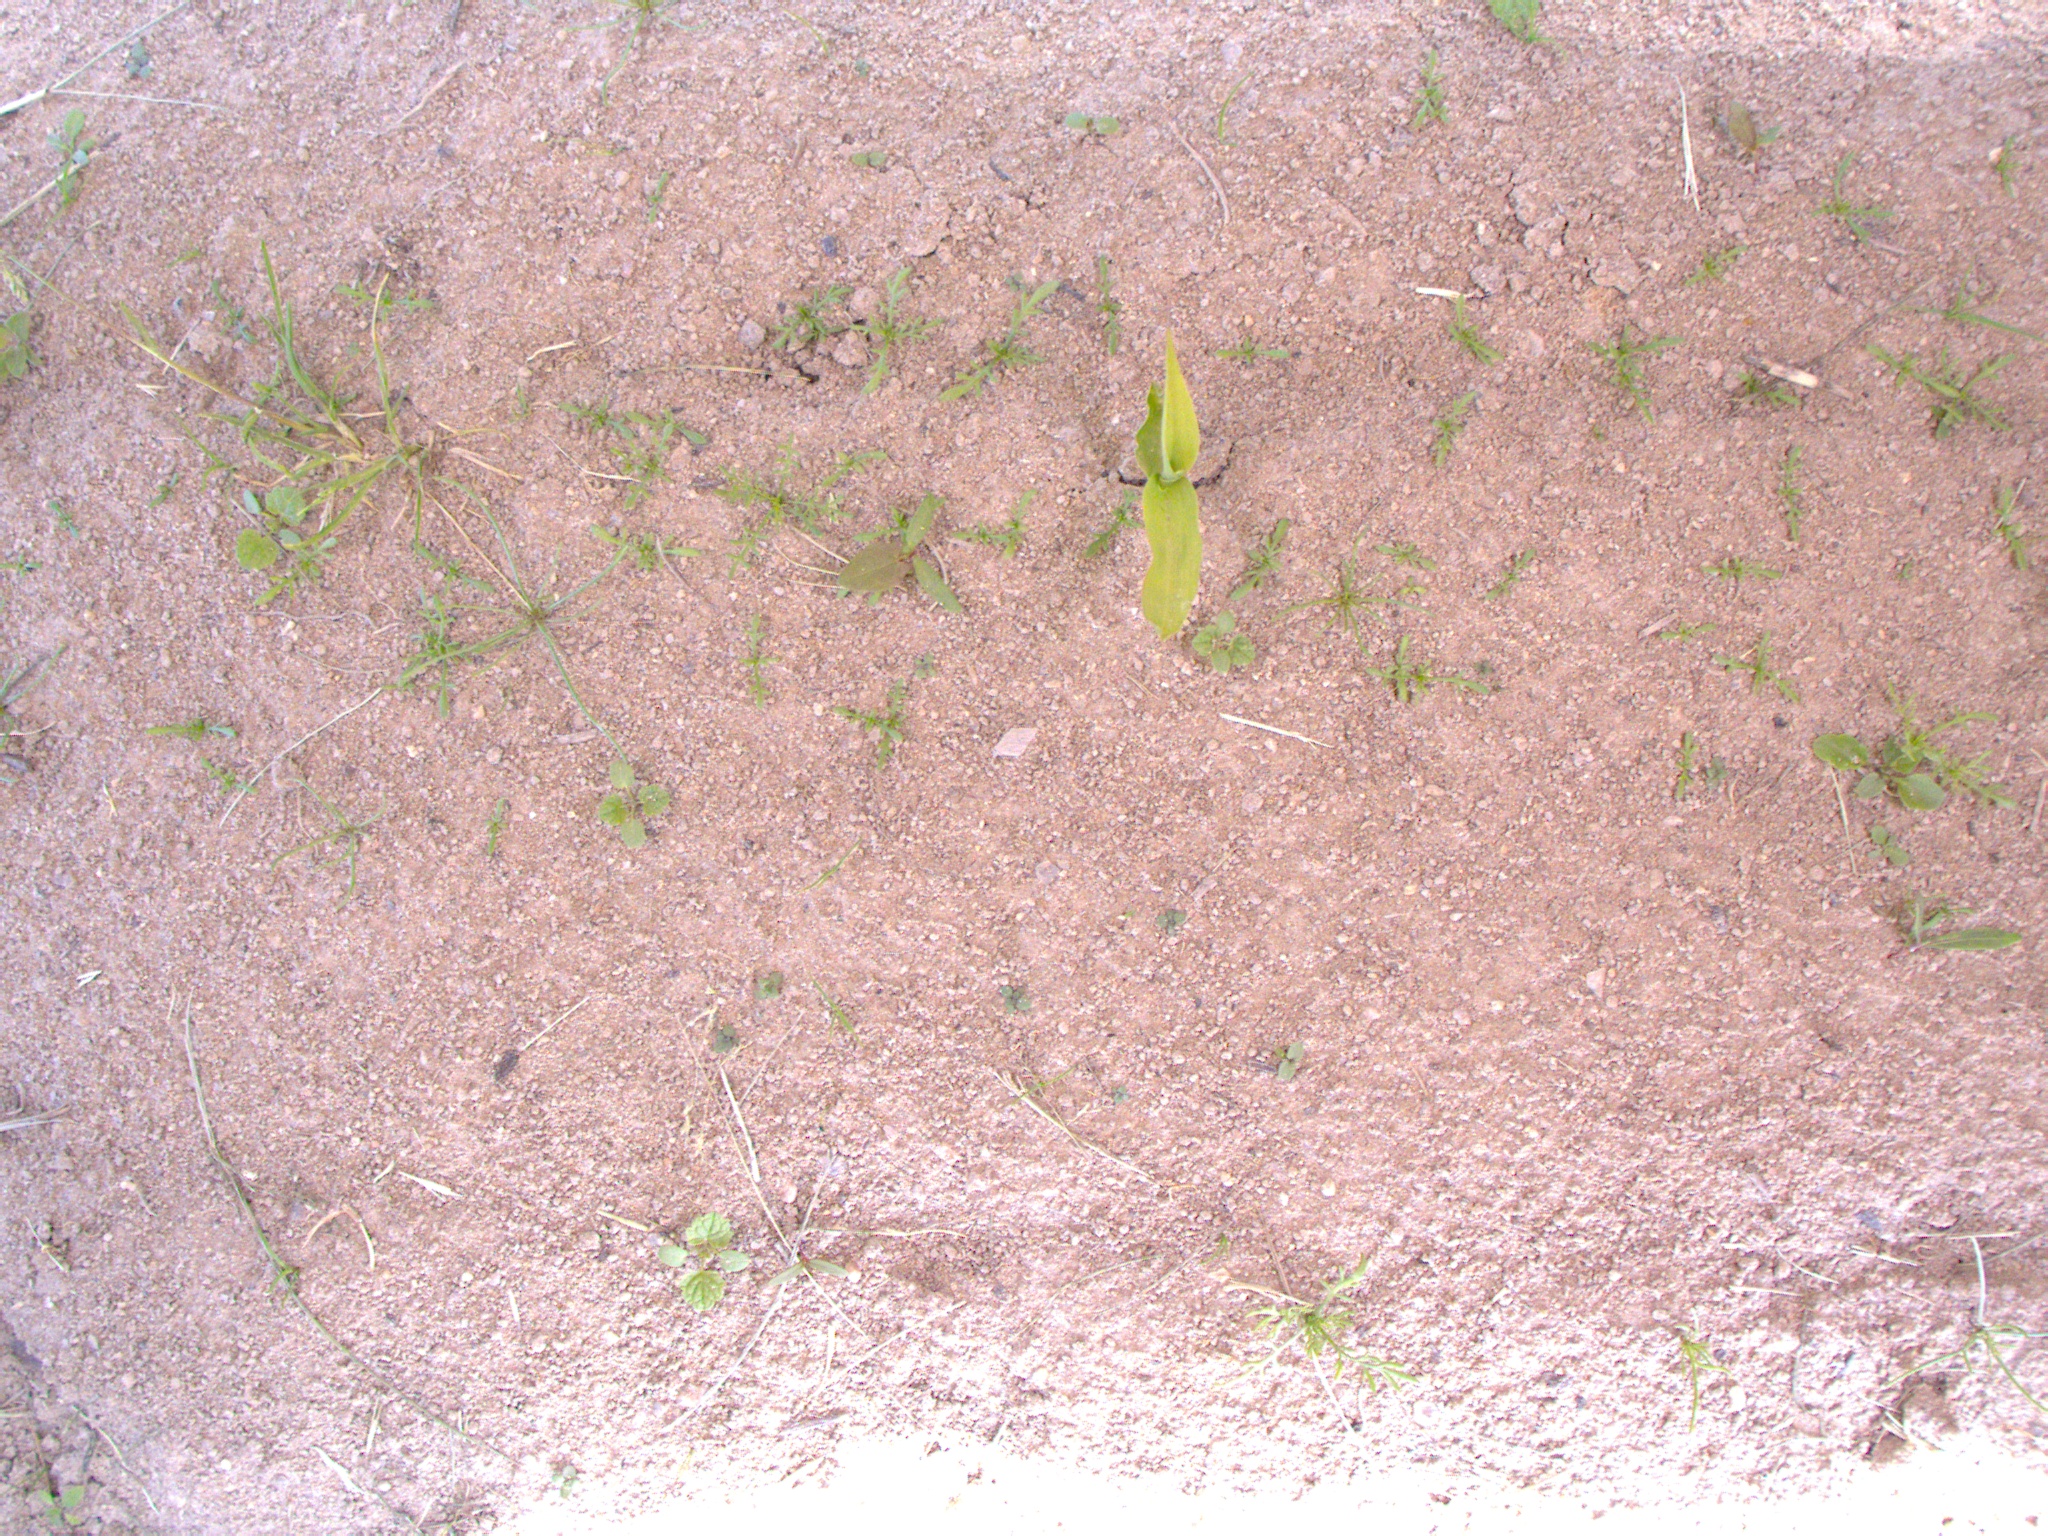
Crop: maize
Objects: maize, stem_maize